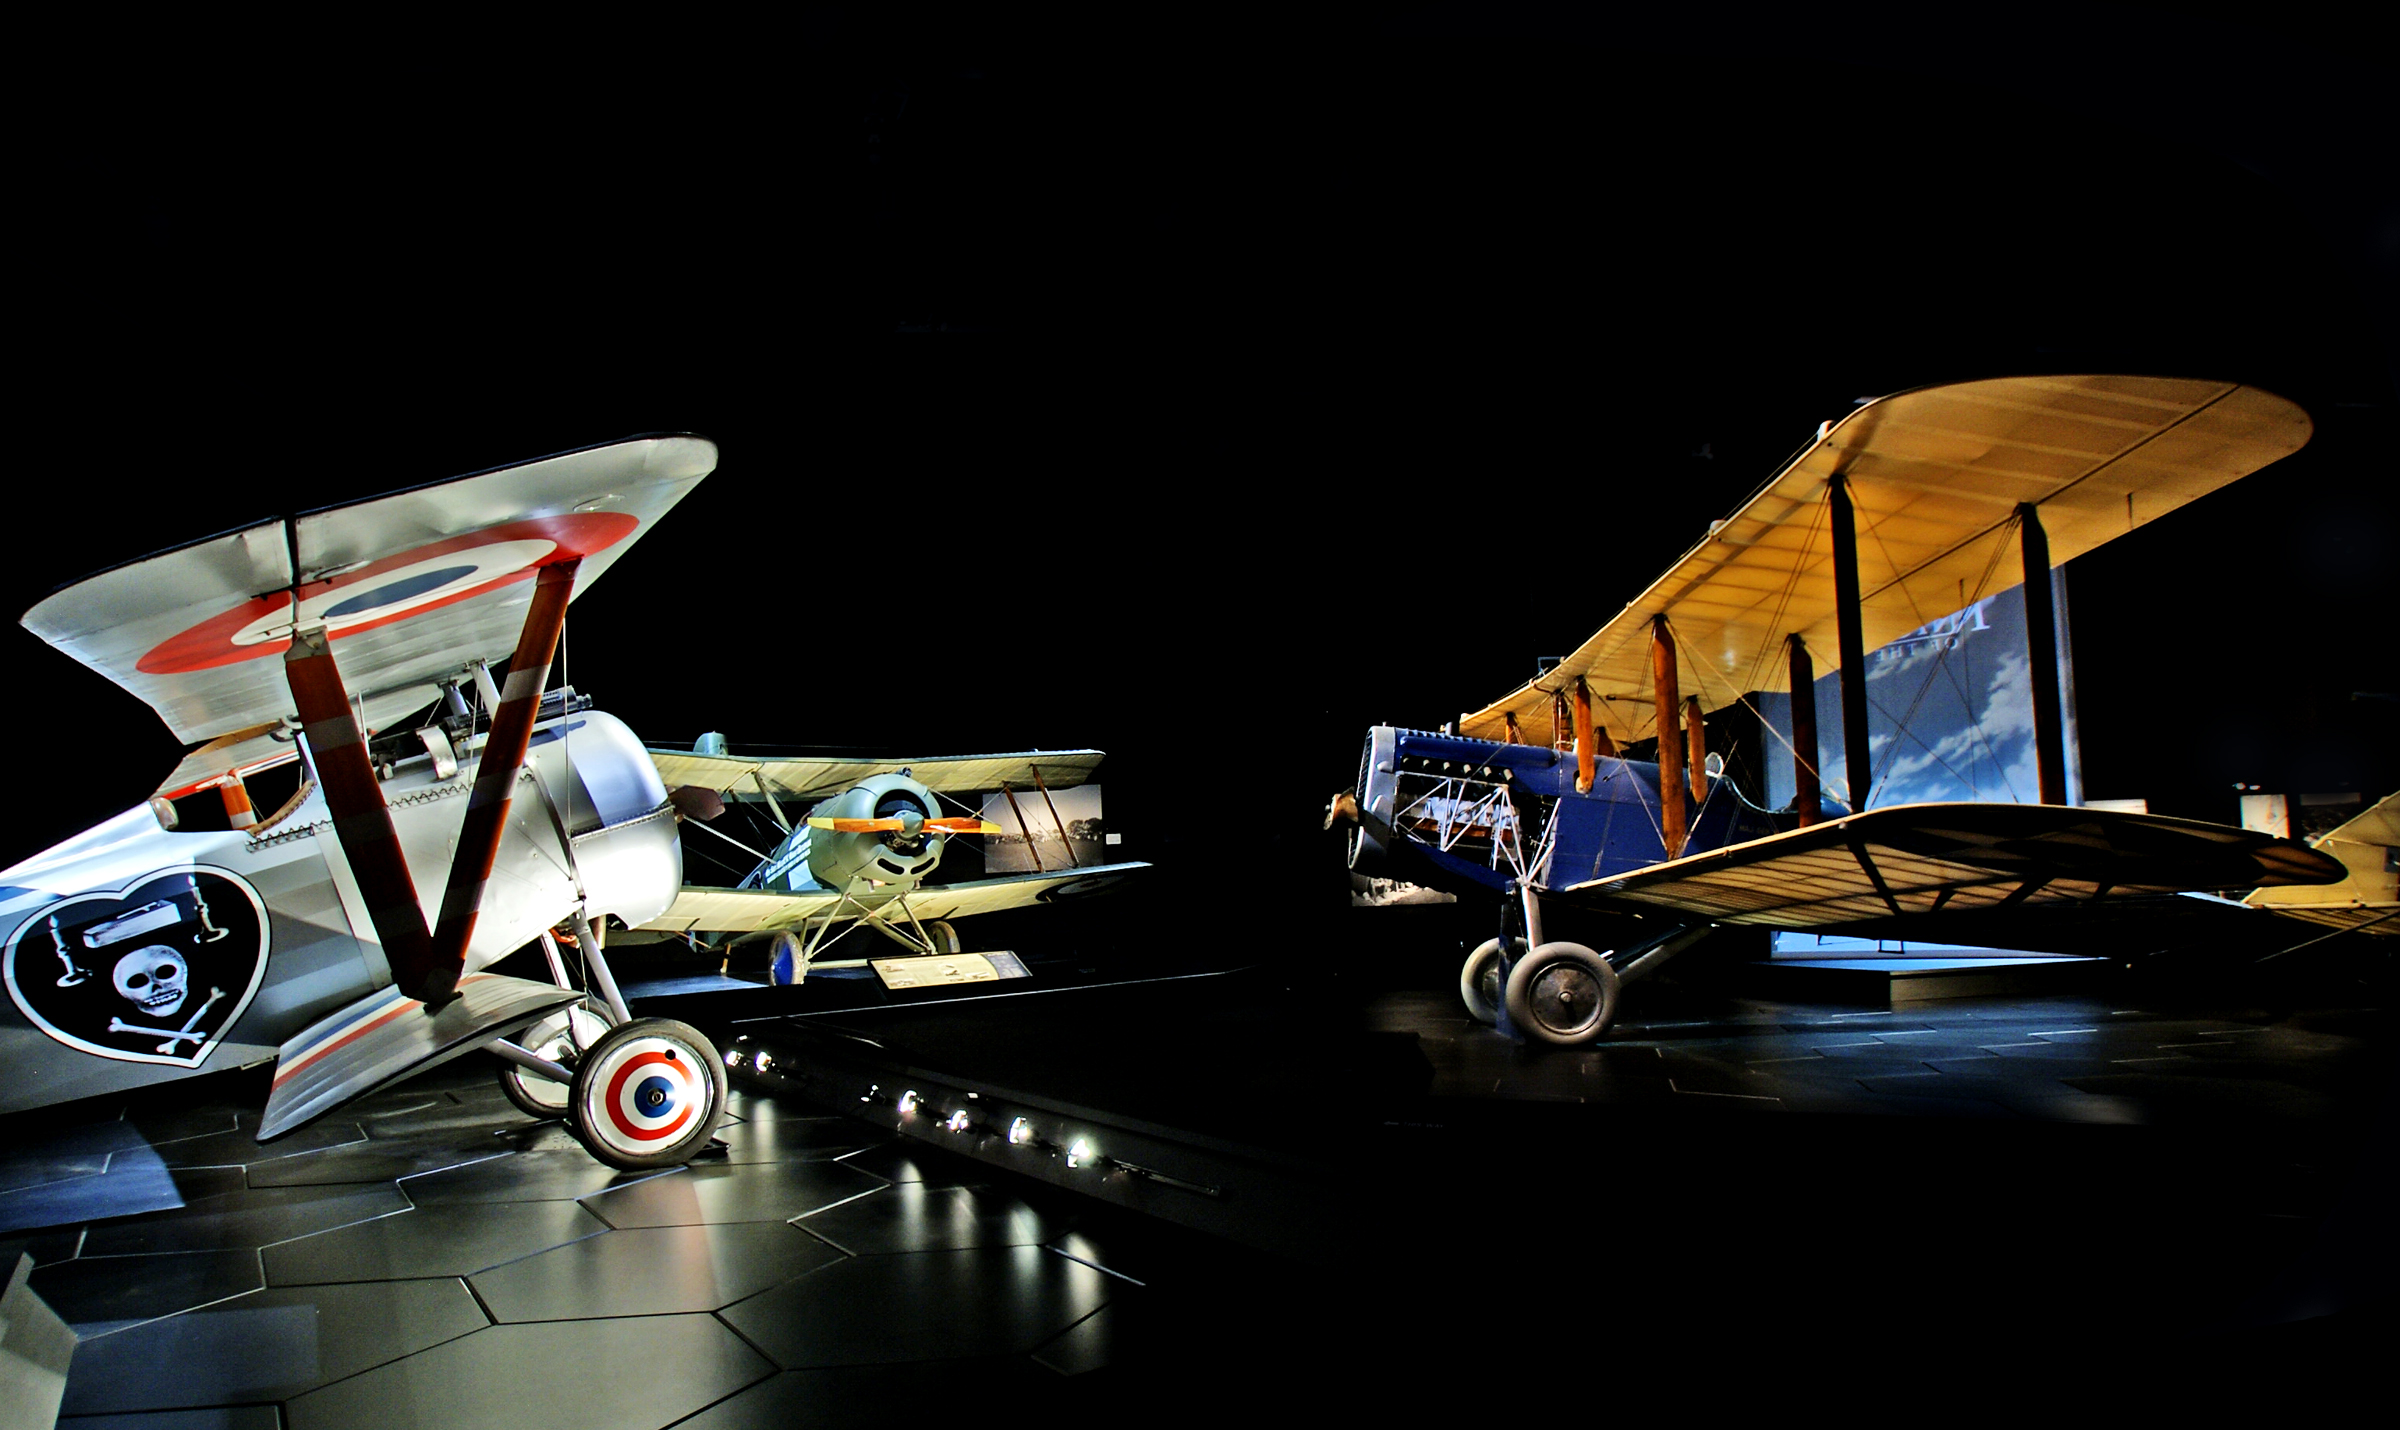
airplane, aircraft, vehicle, museum, aviation, flight, newzealand, fighteraircraft, airshow, omaka, ww1, aircraftww1, germanfightersww1, atmosphere of earth